Whip stitch

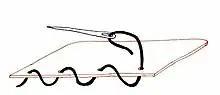
whip stitch

The whip stitch is often used in applique making, closing the sides of pillows and cushions, hemming jeans, attaching crocheted amigurumi toys together as it produces a neat seam, and in leather lacing as a decorative stitch in leather garments and accessories.